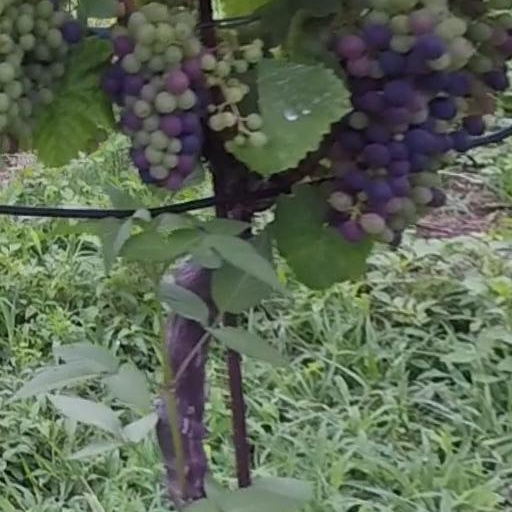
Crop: grape